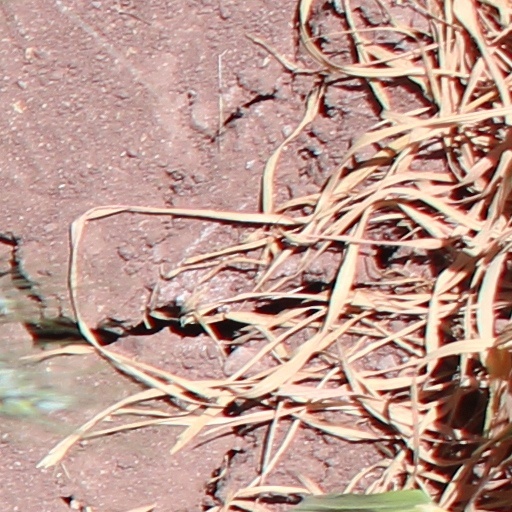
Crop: wheat